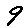
Label: 9